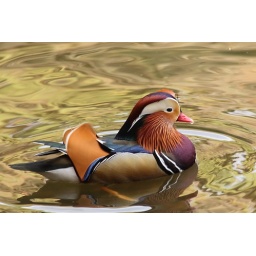
Male mandarin duck in the lake at Takara-ga-ike-koen park.